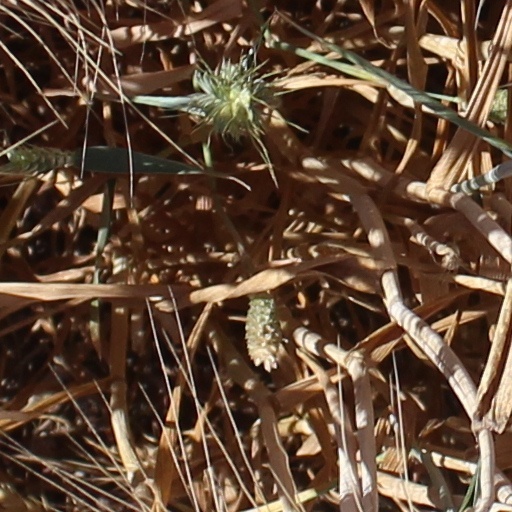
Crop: wheat